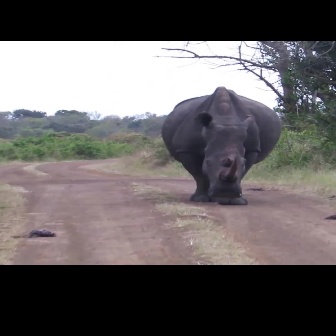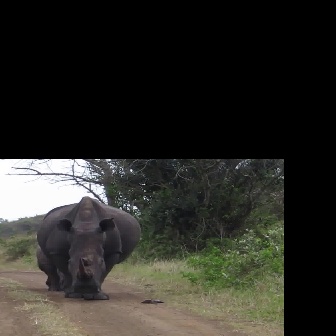
  Please identify the target specified by the bounding box [160,86,280,205] in the first image and locate it in the second image. Return the coordinates in [x_min,y_min,x_max,y_max] format.
Answer: [35,196,139,300]